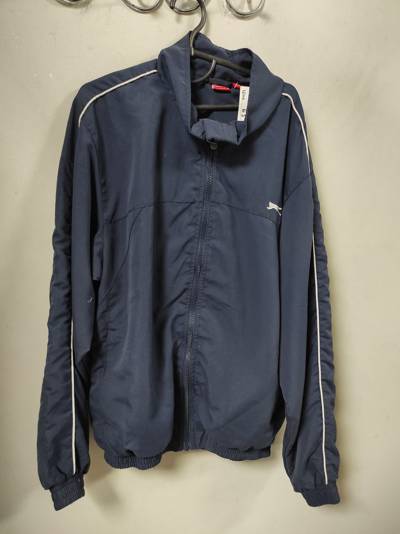
Waste category: clothes